1994 Australian Drivers' Championship

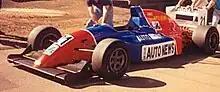
Greg Murphy's Ralt RT23 at the Lakeside round of the championship

The following drivers competed in the 1994 Australian Drivers' Championship.